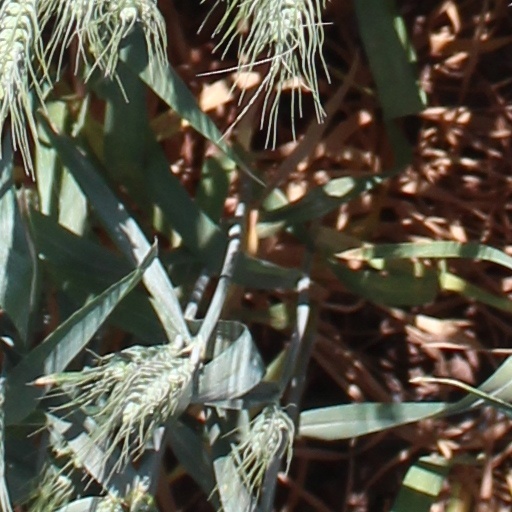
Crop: wheat